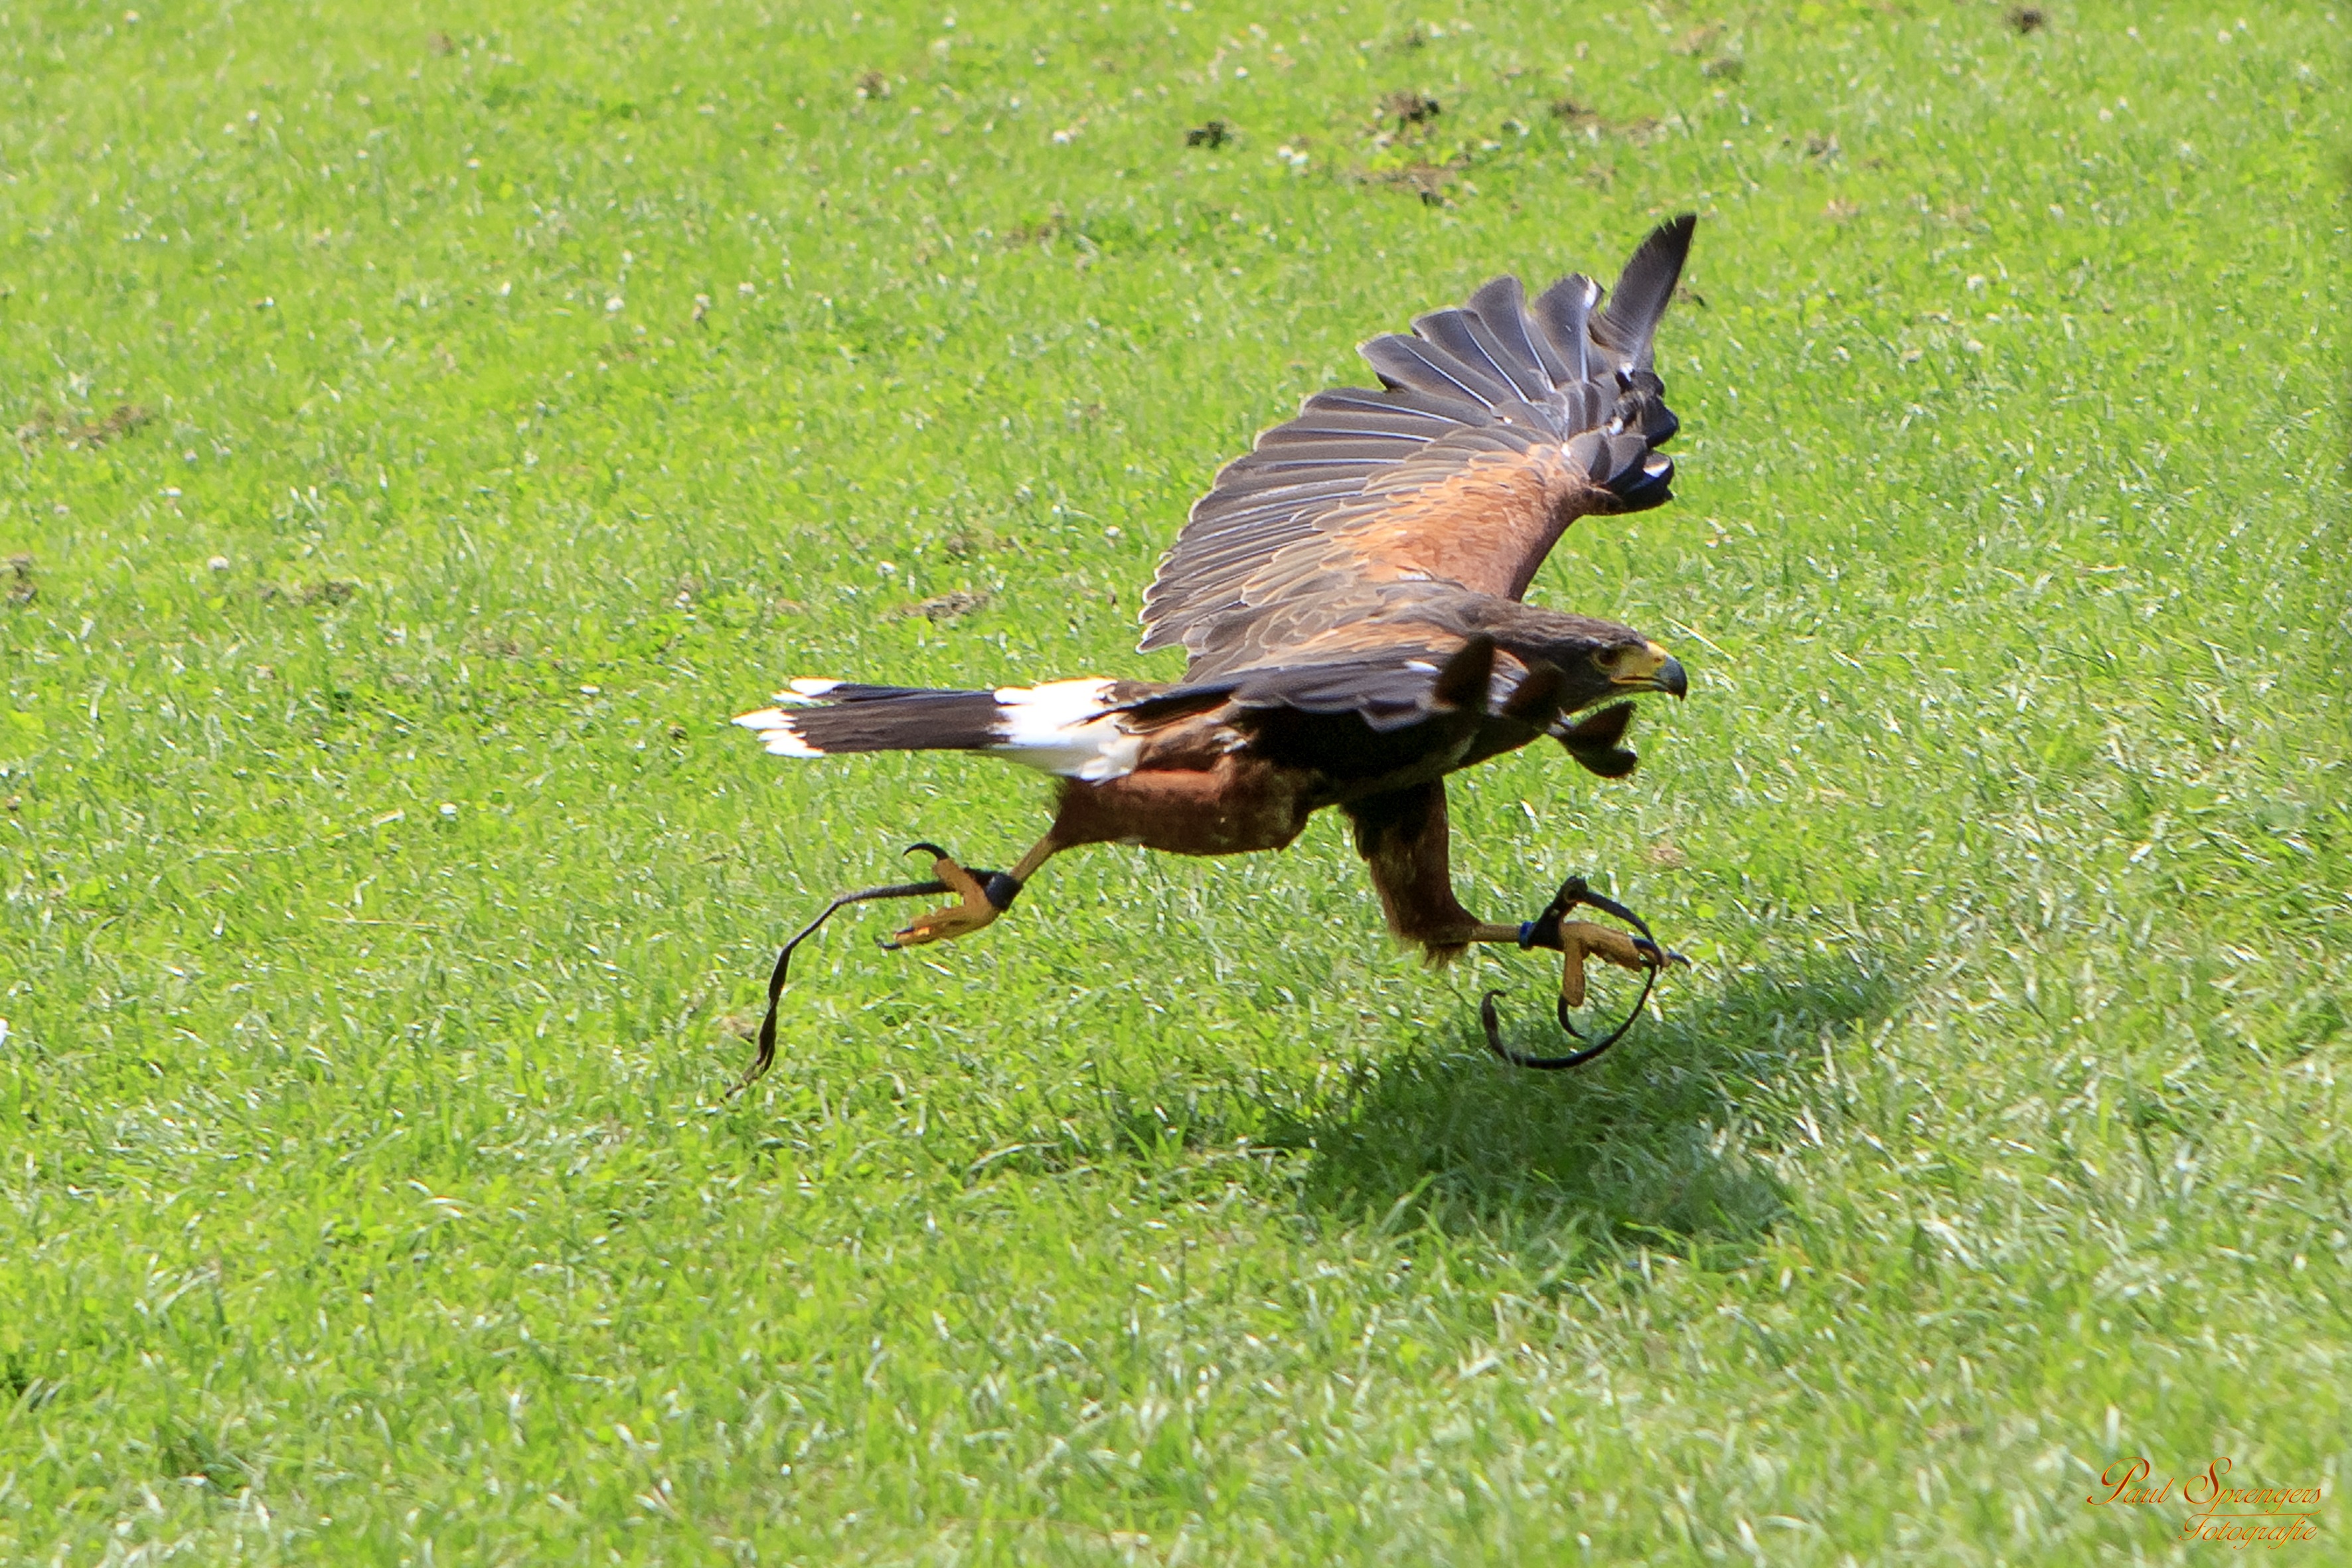
nature, bird, flower, wildlife, fauna, bird of prey, birds, vertebrate, harris hawk, common buzzard, perching bird